Xi'an Jiaotong University

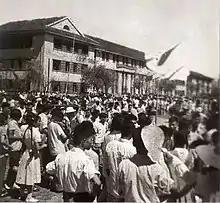
The first students and teachers started to move to Xi'an in 1956

The national strategy adopted in 1956 dictated that the majority of Jiao Tong University would be moved to Xi'an, Shaanxi. During the movement, the national strategy was changed and there were questions on necessity of the move. Since the majority of the facilities, staffs, faculties and students had already arrived in Xi'an and the campus had started operated, the university decided to operate two campuses, one in Xi'an and another in Shanghai. However, the operation with two campuses were difficult and moving the Xi'an campus back to Shanghai was impossible. Thus, from July 31, 1959, with the approval from State Council of the People's Republic of China, two campuses became independent. The Xi'an campus changed its name to Xi'an Jiaotong University and the Shanghai campus changed its name to Shanghai Jiao Tong University. Xi'an Jiaotong University was immediately listed as a National Key University. Later, it became one of a handful of universities built according to the "Seventh Five-Year Plan" and "Eighth Five-Year Plan." In 2000, the State Council approved a merger of Xi'an Medical University and the Shaanxi Institute of Finance and Economics into Xi'an Jiaotong University.